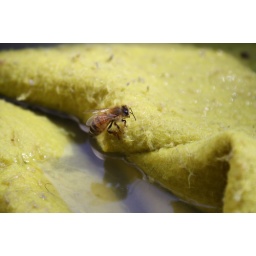
it just landed in the bucket of dirty water :{